Udanpirappe

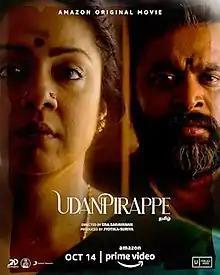
Official release poster

Udanpirappe is a 2021 Indian Tamil-language drama film written and directed by Era. Saravanan. Produced by Suriya and Jyothika via 2D Entertainment, it stars Jyothika, M. Sasikumar and Samuthirakani in lead roles. The film features music composed by D. Imman, while cinematography and editing were handled respectively by R. Velraj and Ruben. It was released for streaming through the digital platform Amazon Prime Video on 14 October 2021. The film received mixed to positive reviews from critics and was also Jyothika's 50th film.